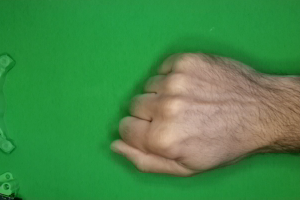
Label: rock